Vedi

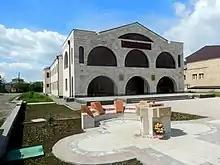
The house of culture in Vedi

During the second decade of the 20th century, many Armenian families from the Ottoman cities of Van, Shatakh and Mush migrated to Vedi, escaping the Armenian genocide.